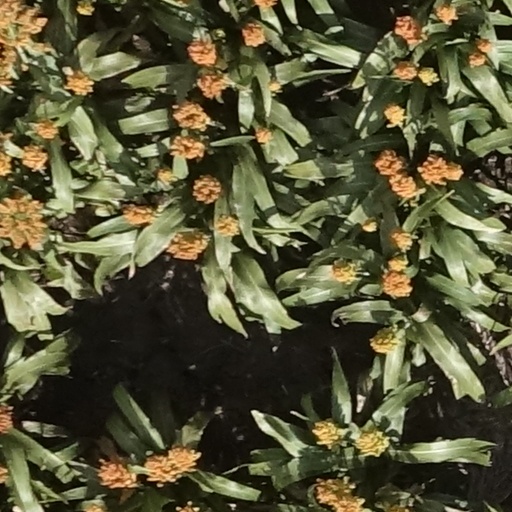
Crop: sorghum